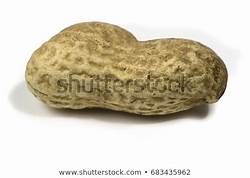
Label: peanut